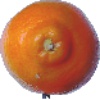
Label: tangelo